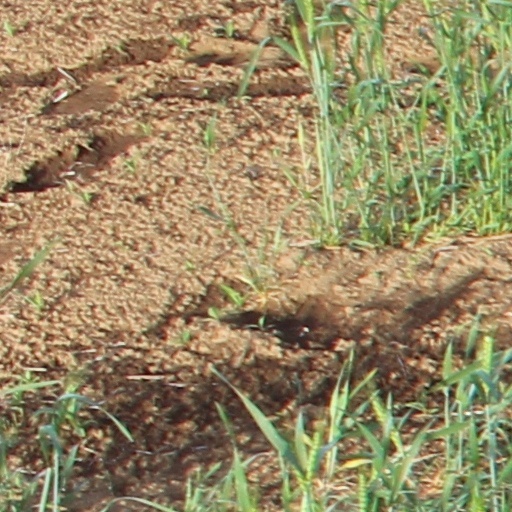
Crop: wheat